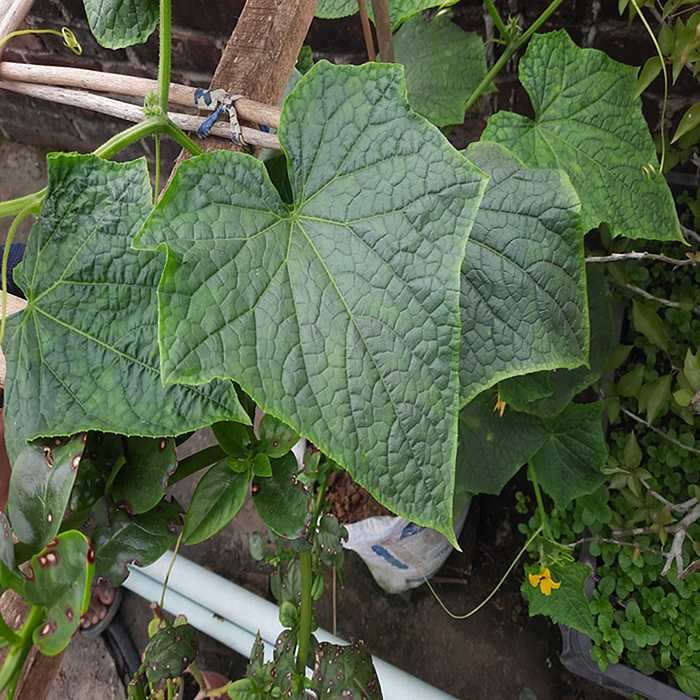
Plant: Cucumber
Label: Fresh leaf